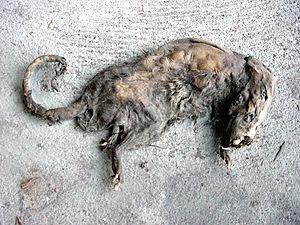
rat mort empoisonné, et naturellement momifié